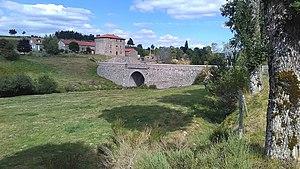
Pont sur l'Ance (du Sud), près du hameau Ancette.
Bel-Air-Val-d'Ance est une commune nouvelle française résultant de la fusion — au 1ᵉʳ janvier 2019 — des communes de Chambon-le-Château et Saint-Symphorien, située dans le département de la Lozère, en région Occitanie.
Saint-Symphorien est une ancienne commune française, située dans le département de la Lozère en région Occitanie.